Leah Smith (swimmer)

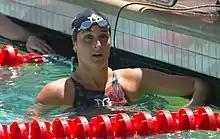
Smith in 2018

Leah Grace Smith (born April 19, 1995) is an American competition swimmer who specializes in freestyle events. Smith is a member of the 2016 US Women's Olympic Swimming team, and won a bronze medal in the 400 m freestyle and a gold medal in the 4 × 200 m relay at those games.